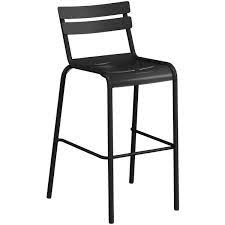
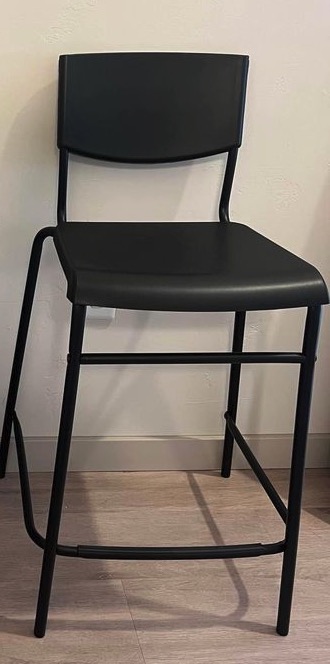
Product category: stool
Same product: no